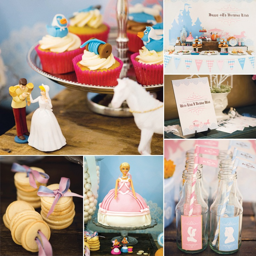
i wish i knew a bunch of little girls and could throw a party like this .